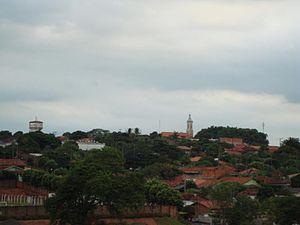
Indiana est une municipalité brésilienne de l'État de São Paulo et la Microrégion de Presidente Prudente.